4th (Glasgow, 1st Northern) Lanarkshire Rifle Volunteer Corps

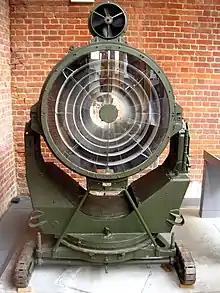
90 cm 'Projector Anti-Aircraft', displayed at Fort Nelson, Hampshire

During the 1930s the increasing need for anti-aircraft (AA) defence for Britain's cities was addressed by converting a number of TA infantry battalions into AA units. The 5th/8th Cameronians was one of the battalions selected, becoming a Royal Artillery searchlight (S/L) regiment in late 1938 while remaining affiliated with the Cameronians. At the same time, the TA was doubling in size following the Munich Crisis, so two regiments were formed on 1 November 1938: